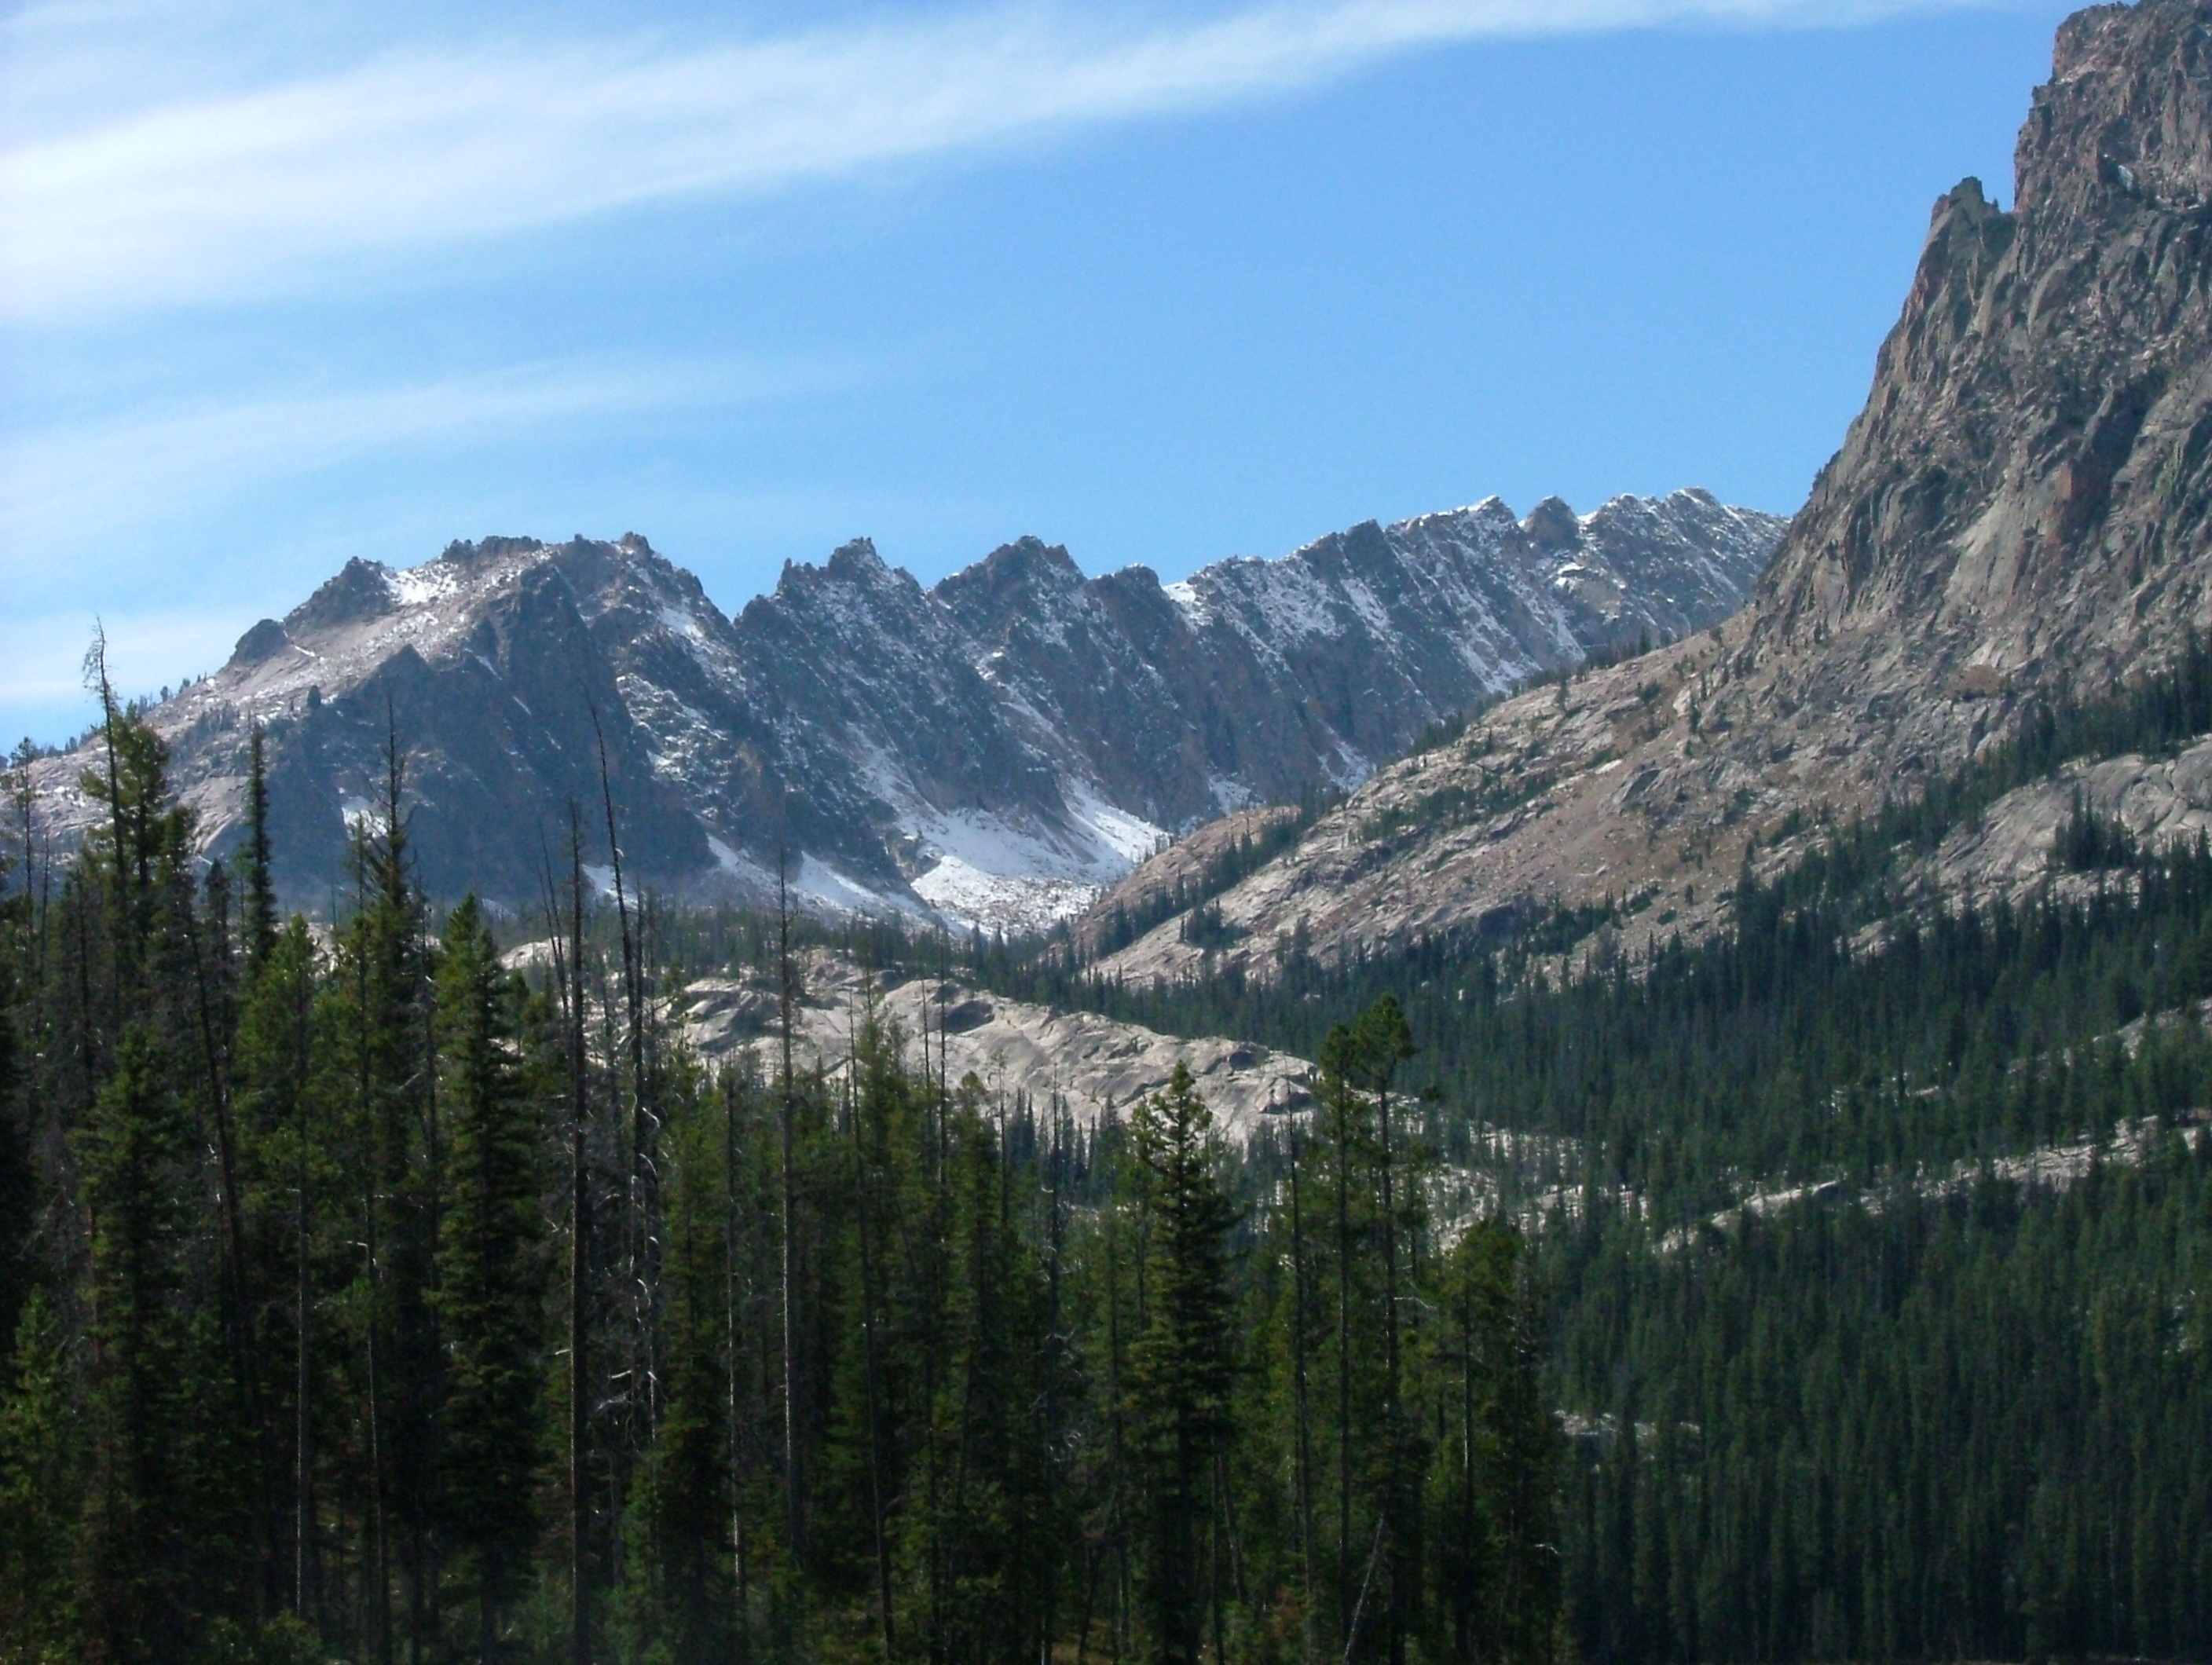
tree, nature, forest, wilderness, walking, mountain, lake, valley, mountain range, range, backcountry, national park, ridge, alps, plateau, peaks, fell, idaho, sawtooth, landform, mountain pass, geographical feature, mountainous landforms